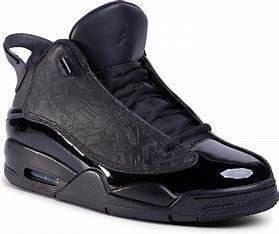
Brand: Jordan
Model: Dub Zero